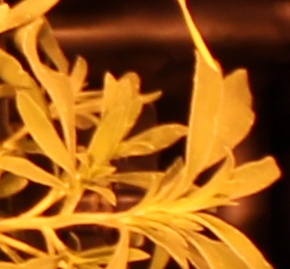
Label: Kochia